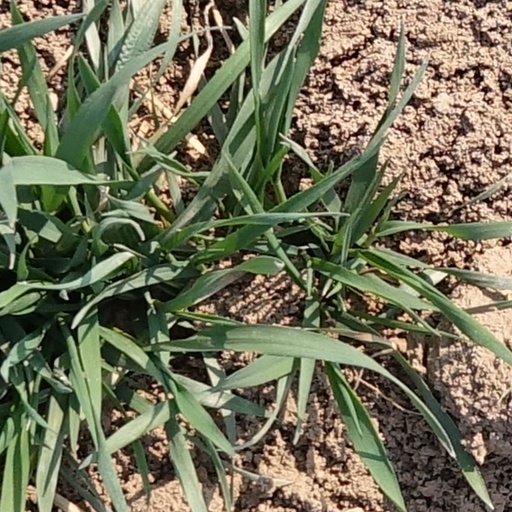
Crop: wheat